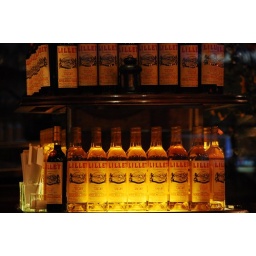
Shot through the window of a closed bar on East 57th Street in Manhattan at 3am.